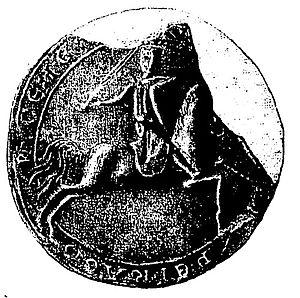
Hélie VI de Périgord
« Comte de Périgord » est un titre de noblesse dans la pairie de France, d'abord créé pour Émenon, qui était déjà comte de Poitiers et d'Angoulême. Le titre a été très probablement décerné à Émenon en 845 par Pépin Iᵉʳ d'Aquitaine comme une récompense pour leur combat commun contre Louis le Pieux. Le titre prend son nom du Périgord, et le siège historique des comtes de Périgord était Périgueux.